Life Care Centers of America

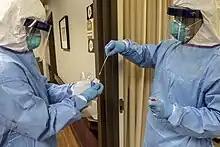
A medic with the Massachusetts National Guard takes a nasal swab that will be used to test for COVID-19 with a resident of the Life Care Center of Nashoba Valley, April 3, 2020

Life Care Center of Nashoba Valley in Littleton, Massachusetts, experienced an outbreak of COVID-19 in April 2020. The nurse who reported the outbreak later died of the virus.